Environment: real
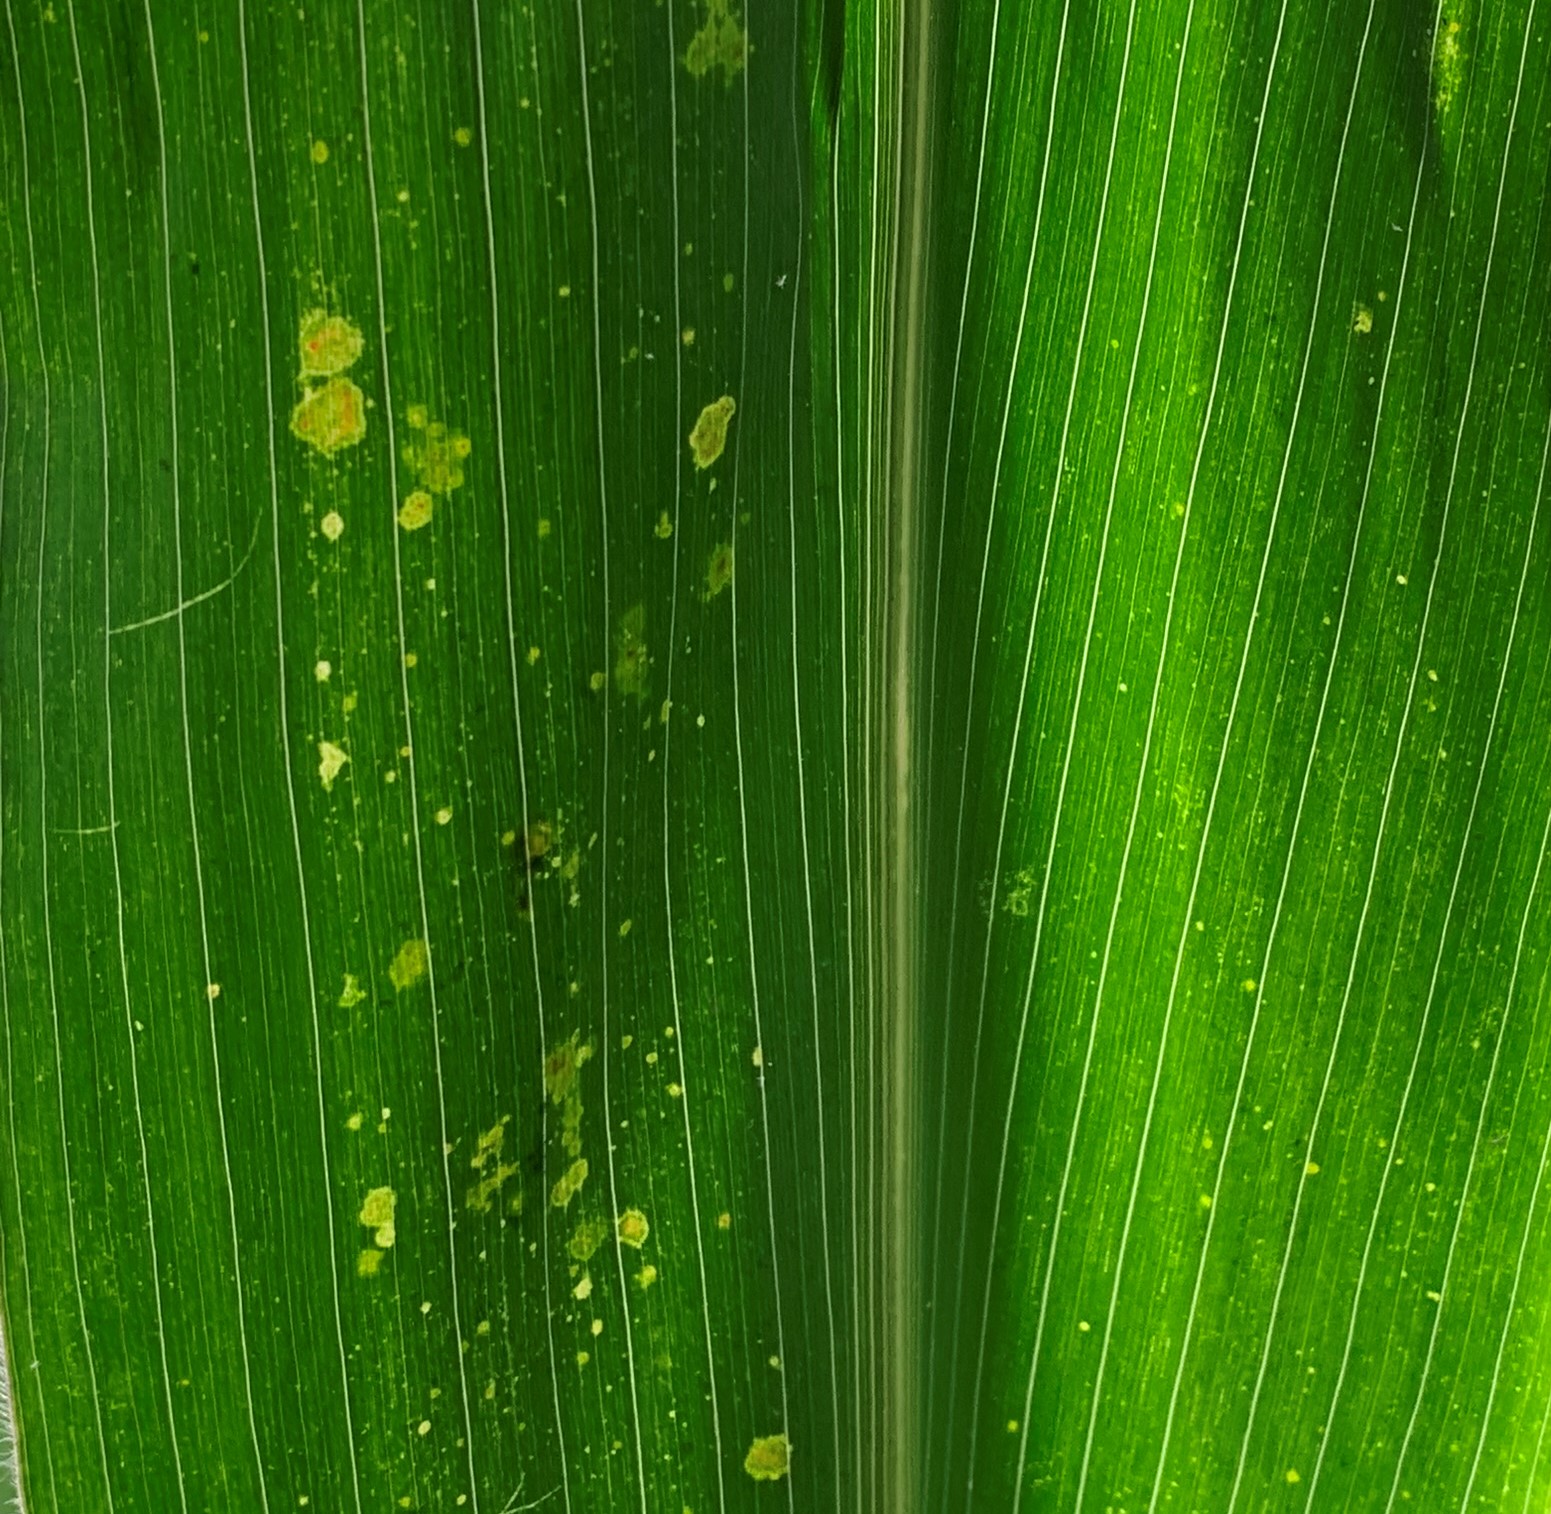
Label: lethal_necrosis